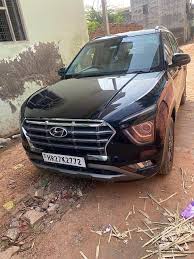
Label: noambulance